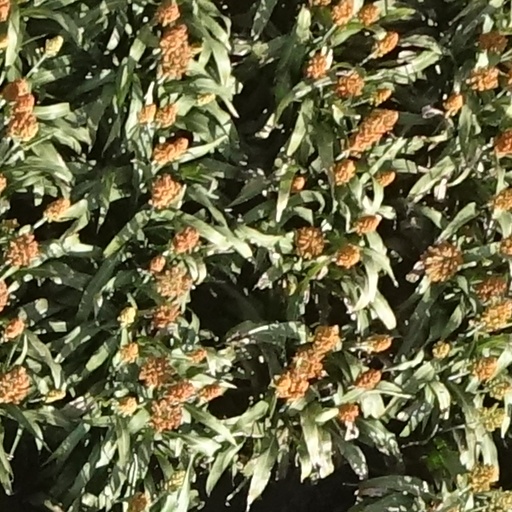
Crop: sorghum